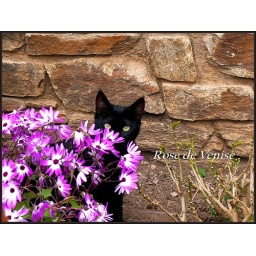
Petit chat noir dans le Var saisi sur le vif. Little black cat in the south of France